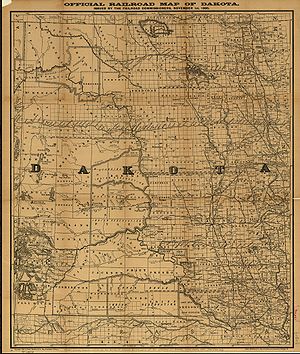
Dakota Territoriet
Dakota Territoriet, ca. 1886
Dakota Territoriet var navnet på et amerikansk Territorium, som eksisterede fra 1861 til 1889. Territoriet omfattede den nordlige del af det område, som USA anskaffede ved Louisiana-købet fra Frankrig i 1803.